City of Hawkinsville (shipwreck)

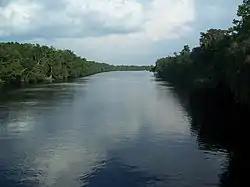
Suwannee River, looking in the direction of "City of Hawkinsville"

City of Hawkinsville was a paddle steamer constructed in Georgia in 1886. Sold in 1900 to a Tampa, Florida company, it delivered cargo and lumber along the Suwannee River. Eventually rendered obsolete by the advent of railroads in the region, it was abandoned in the middle of the Suwannee in 1922.